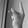
ASL letter: K